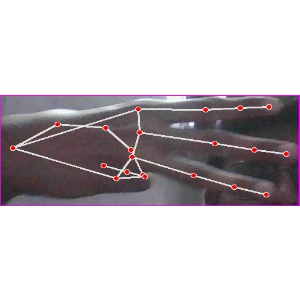
अक्षर: भ